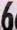
Number: 6